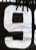
Number: 9